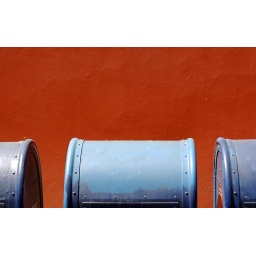
blue mailboxes against a red wall, San Francisco